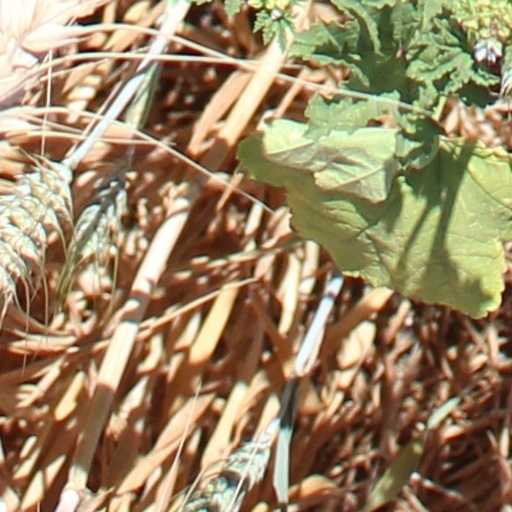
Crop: wheat